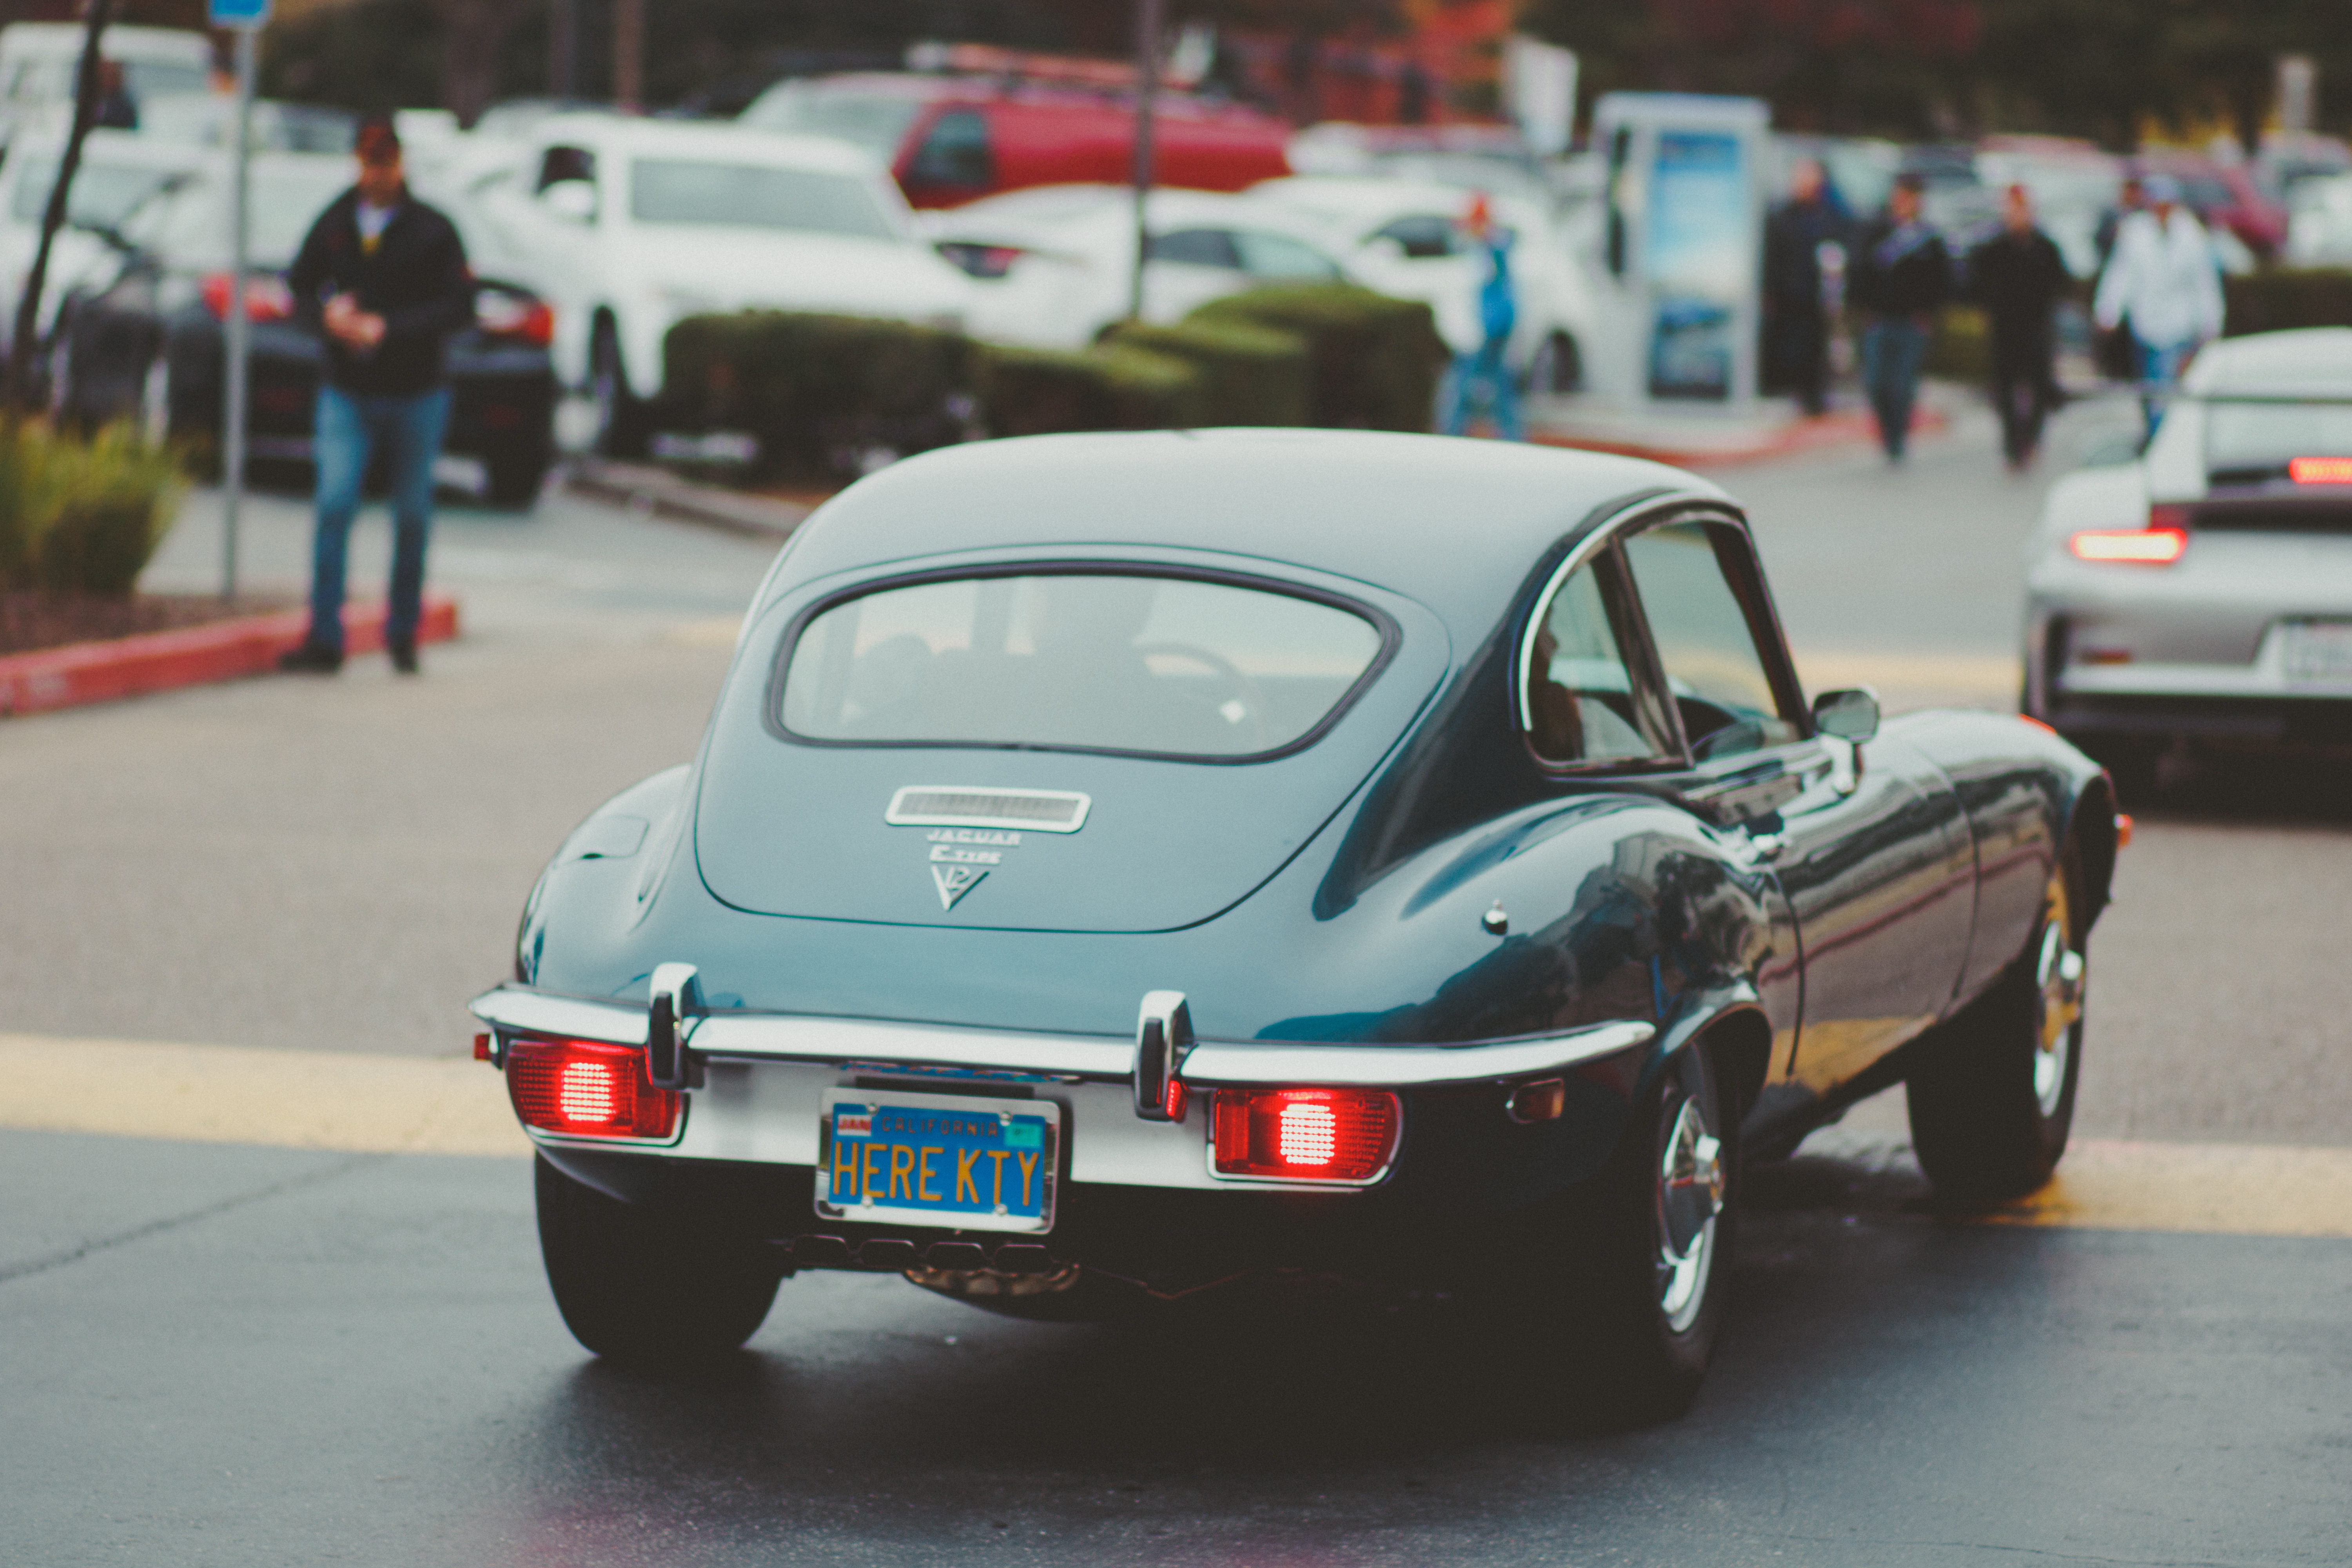
land vehicle, vehicle, car, classic car, sedan, coupe, vintage car, antique car, classic, sports car, jaguar e type, performance car